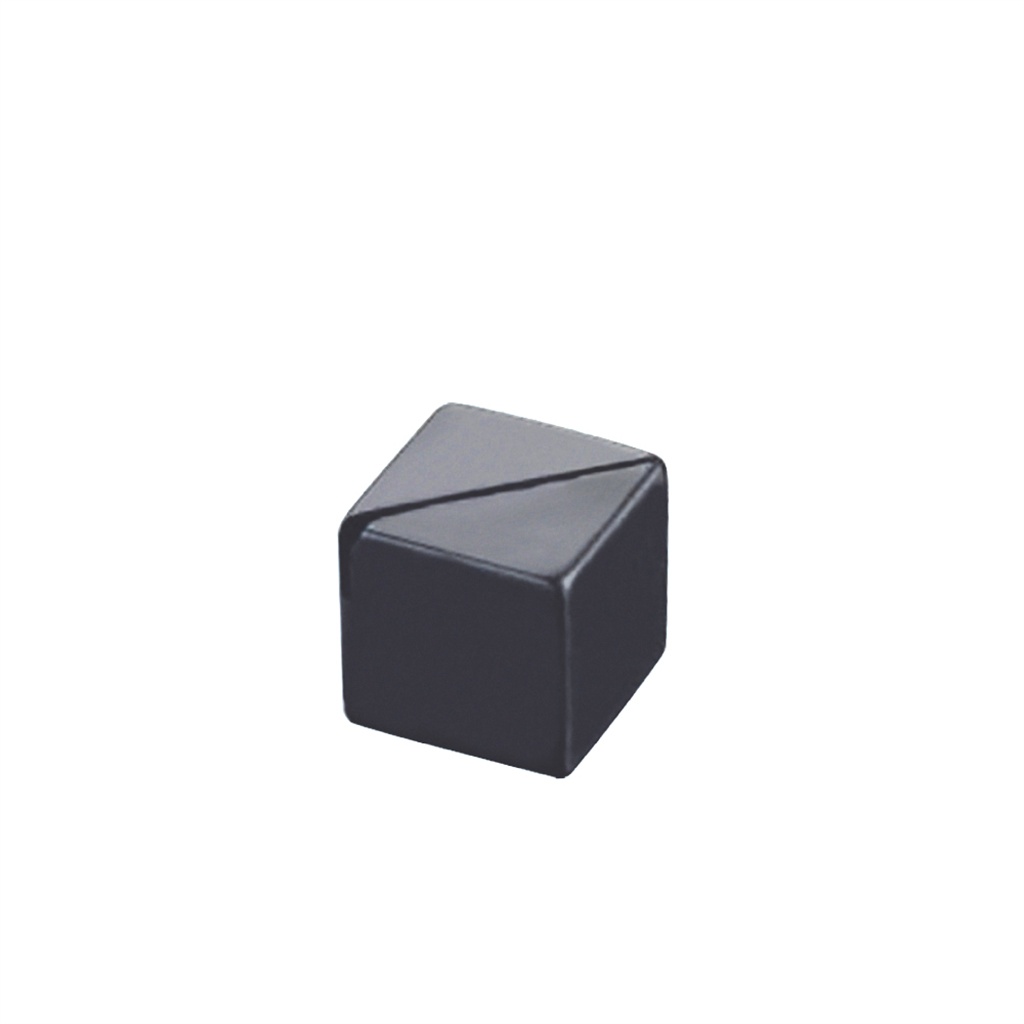
CUBES DE TABLE 2,9 CM NOIR ACRYLIQUE - vendu par 1 unités (Prix unitaire = 2,4 euros)
Brand: gdp
Category: Home & Garden > Kitchen & Dining > Tableware > Tablecloth Clips & Weights > Tablecloth Weights